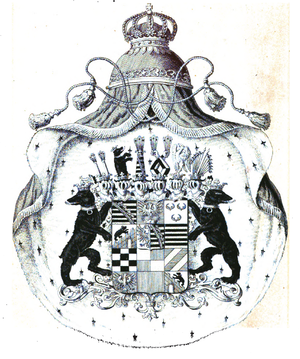
La noblesse du Saint empire ou noblesse impériale, est l’ensemble des personnes ayant reçu un titre ou sa confirmation à le porter directement de l'empereur du Saint-Empire, formant d'une part, une noblesse dite "immédiate" et souveraine, relevant uniquement de l'empereur; et de l'autre une noblesse honorifique médiate, soumise aux seigneurs locaux. Médiate ou immédiate, cette noblesse était reconnue dans tout l'empire. Celle ci ne doit pas être confondue avec les noblesses territoriales des États qui composaient l'empire, qui elles, n'étaient reconnues que dans leurs territoires respectifs.